Asura

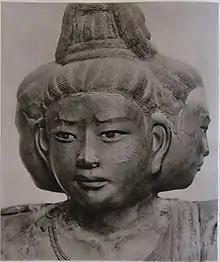

Asuras are a type of supernatural beings (antigods, demigods, or titans) in traditional Buddhist cosmology and a realm of rebirth based on one's karma in current or past lives. They are described in Buddhist texts as creatures who live in lower levels of mount Sumeru, obsessed with sensuous aspects of existence, living with jealousy, and endlessly engaged in wars against the creatures who are "Devas" (gods). As Buddhism spread into East Asia and Southeast Asia, the Asura concept of Indian Buddhism expanded and integrated local pre-existing deities as a part of regional Buddhist pantheon.